CIÉ 181 Class

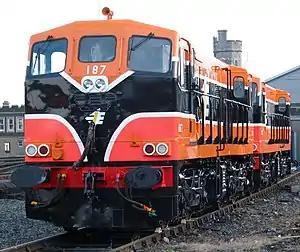
187 at Inchicore, 2002

The Córas Iompair Éireann 181 Class locomotives were built in 1966 by General Motors Electro-Motive Division (EMD) and numbered B181 to B192.